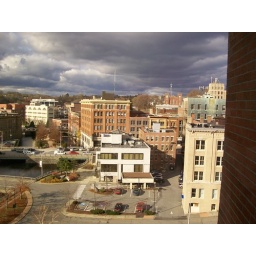
Taken from my office window in downtown Bangor.